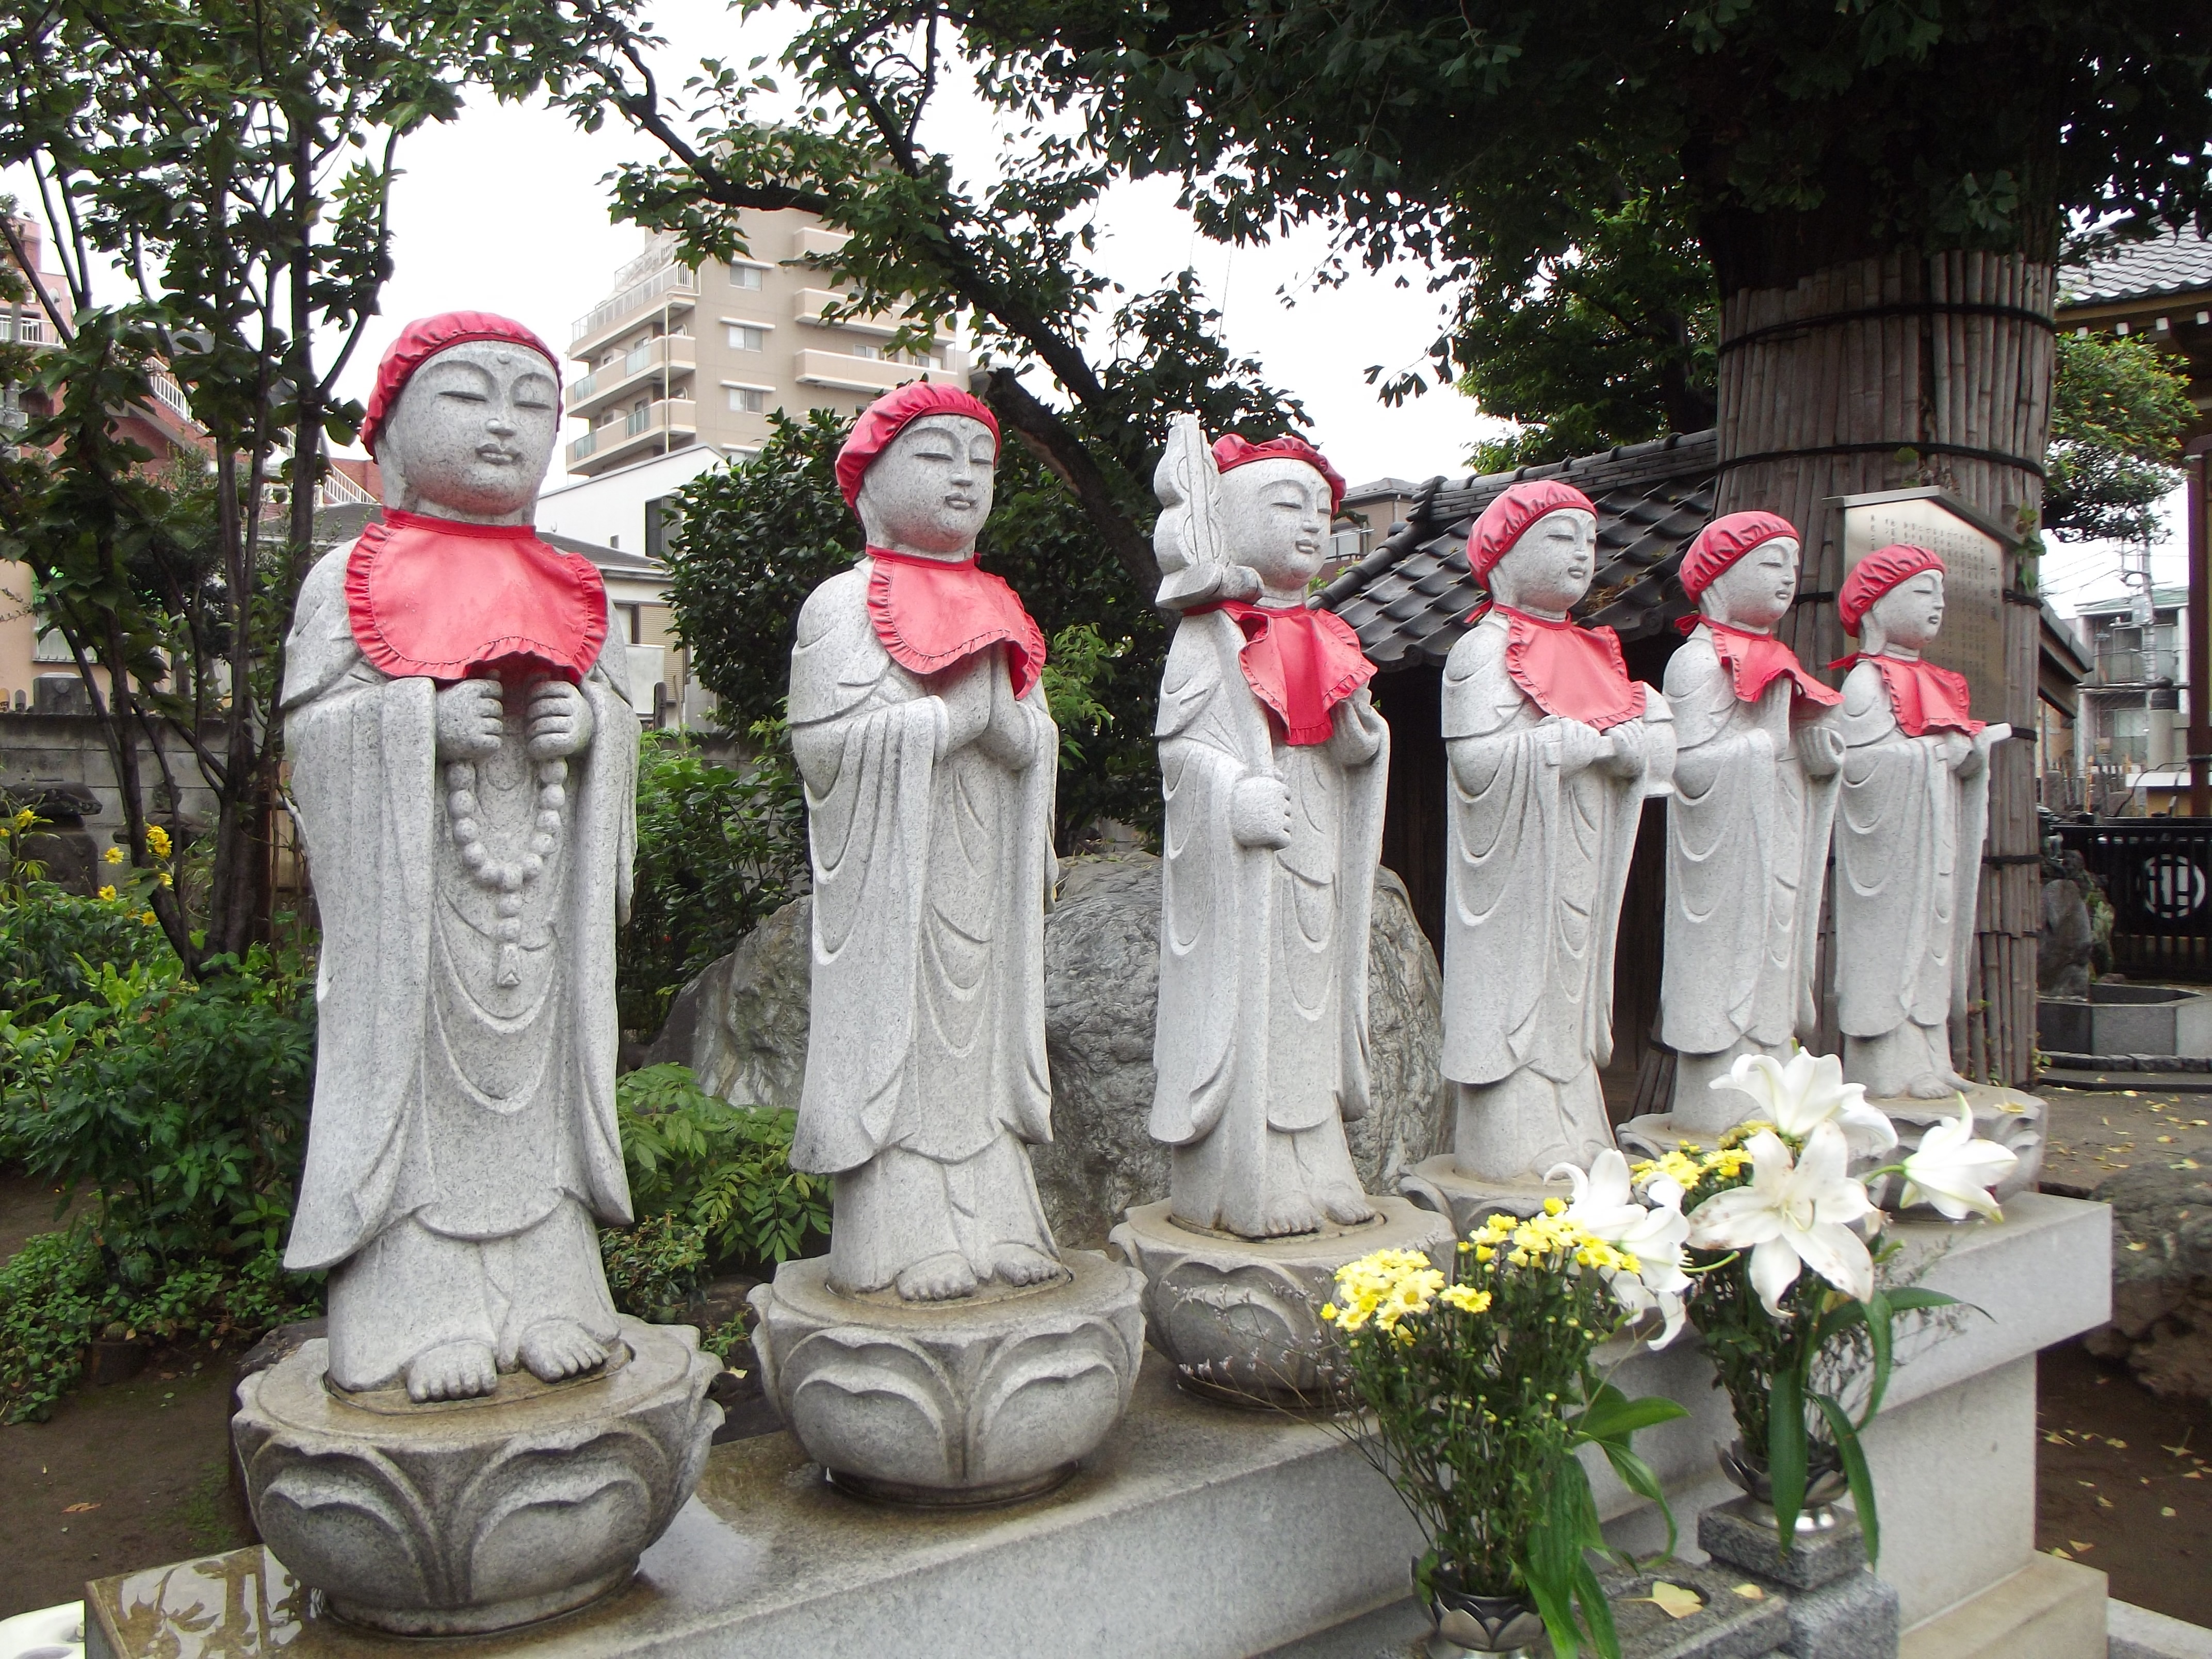
monument, asian, statue, asia, japan, grave, memorial, temple, japanese, shrine, buddha